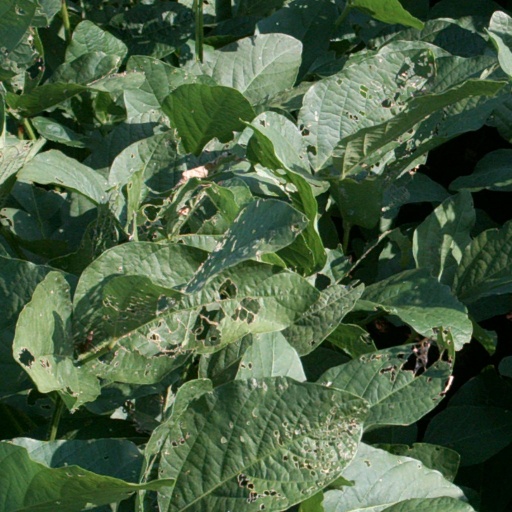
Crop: soybean